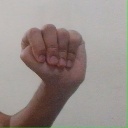
अक्षर: ठ